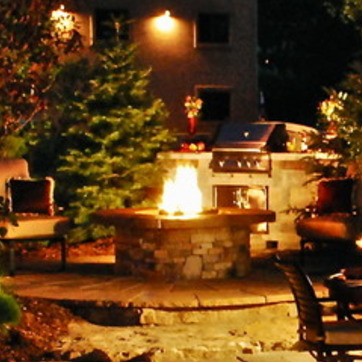
Material: other